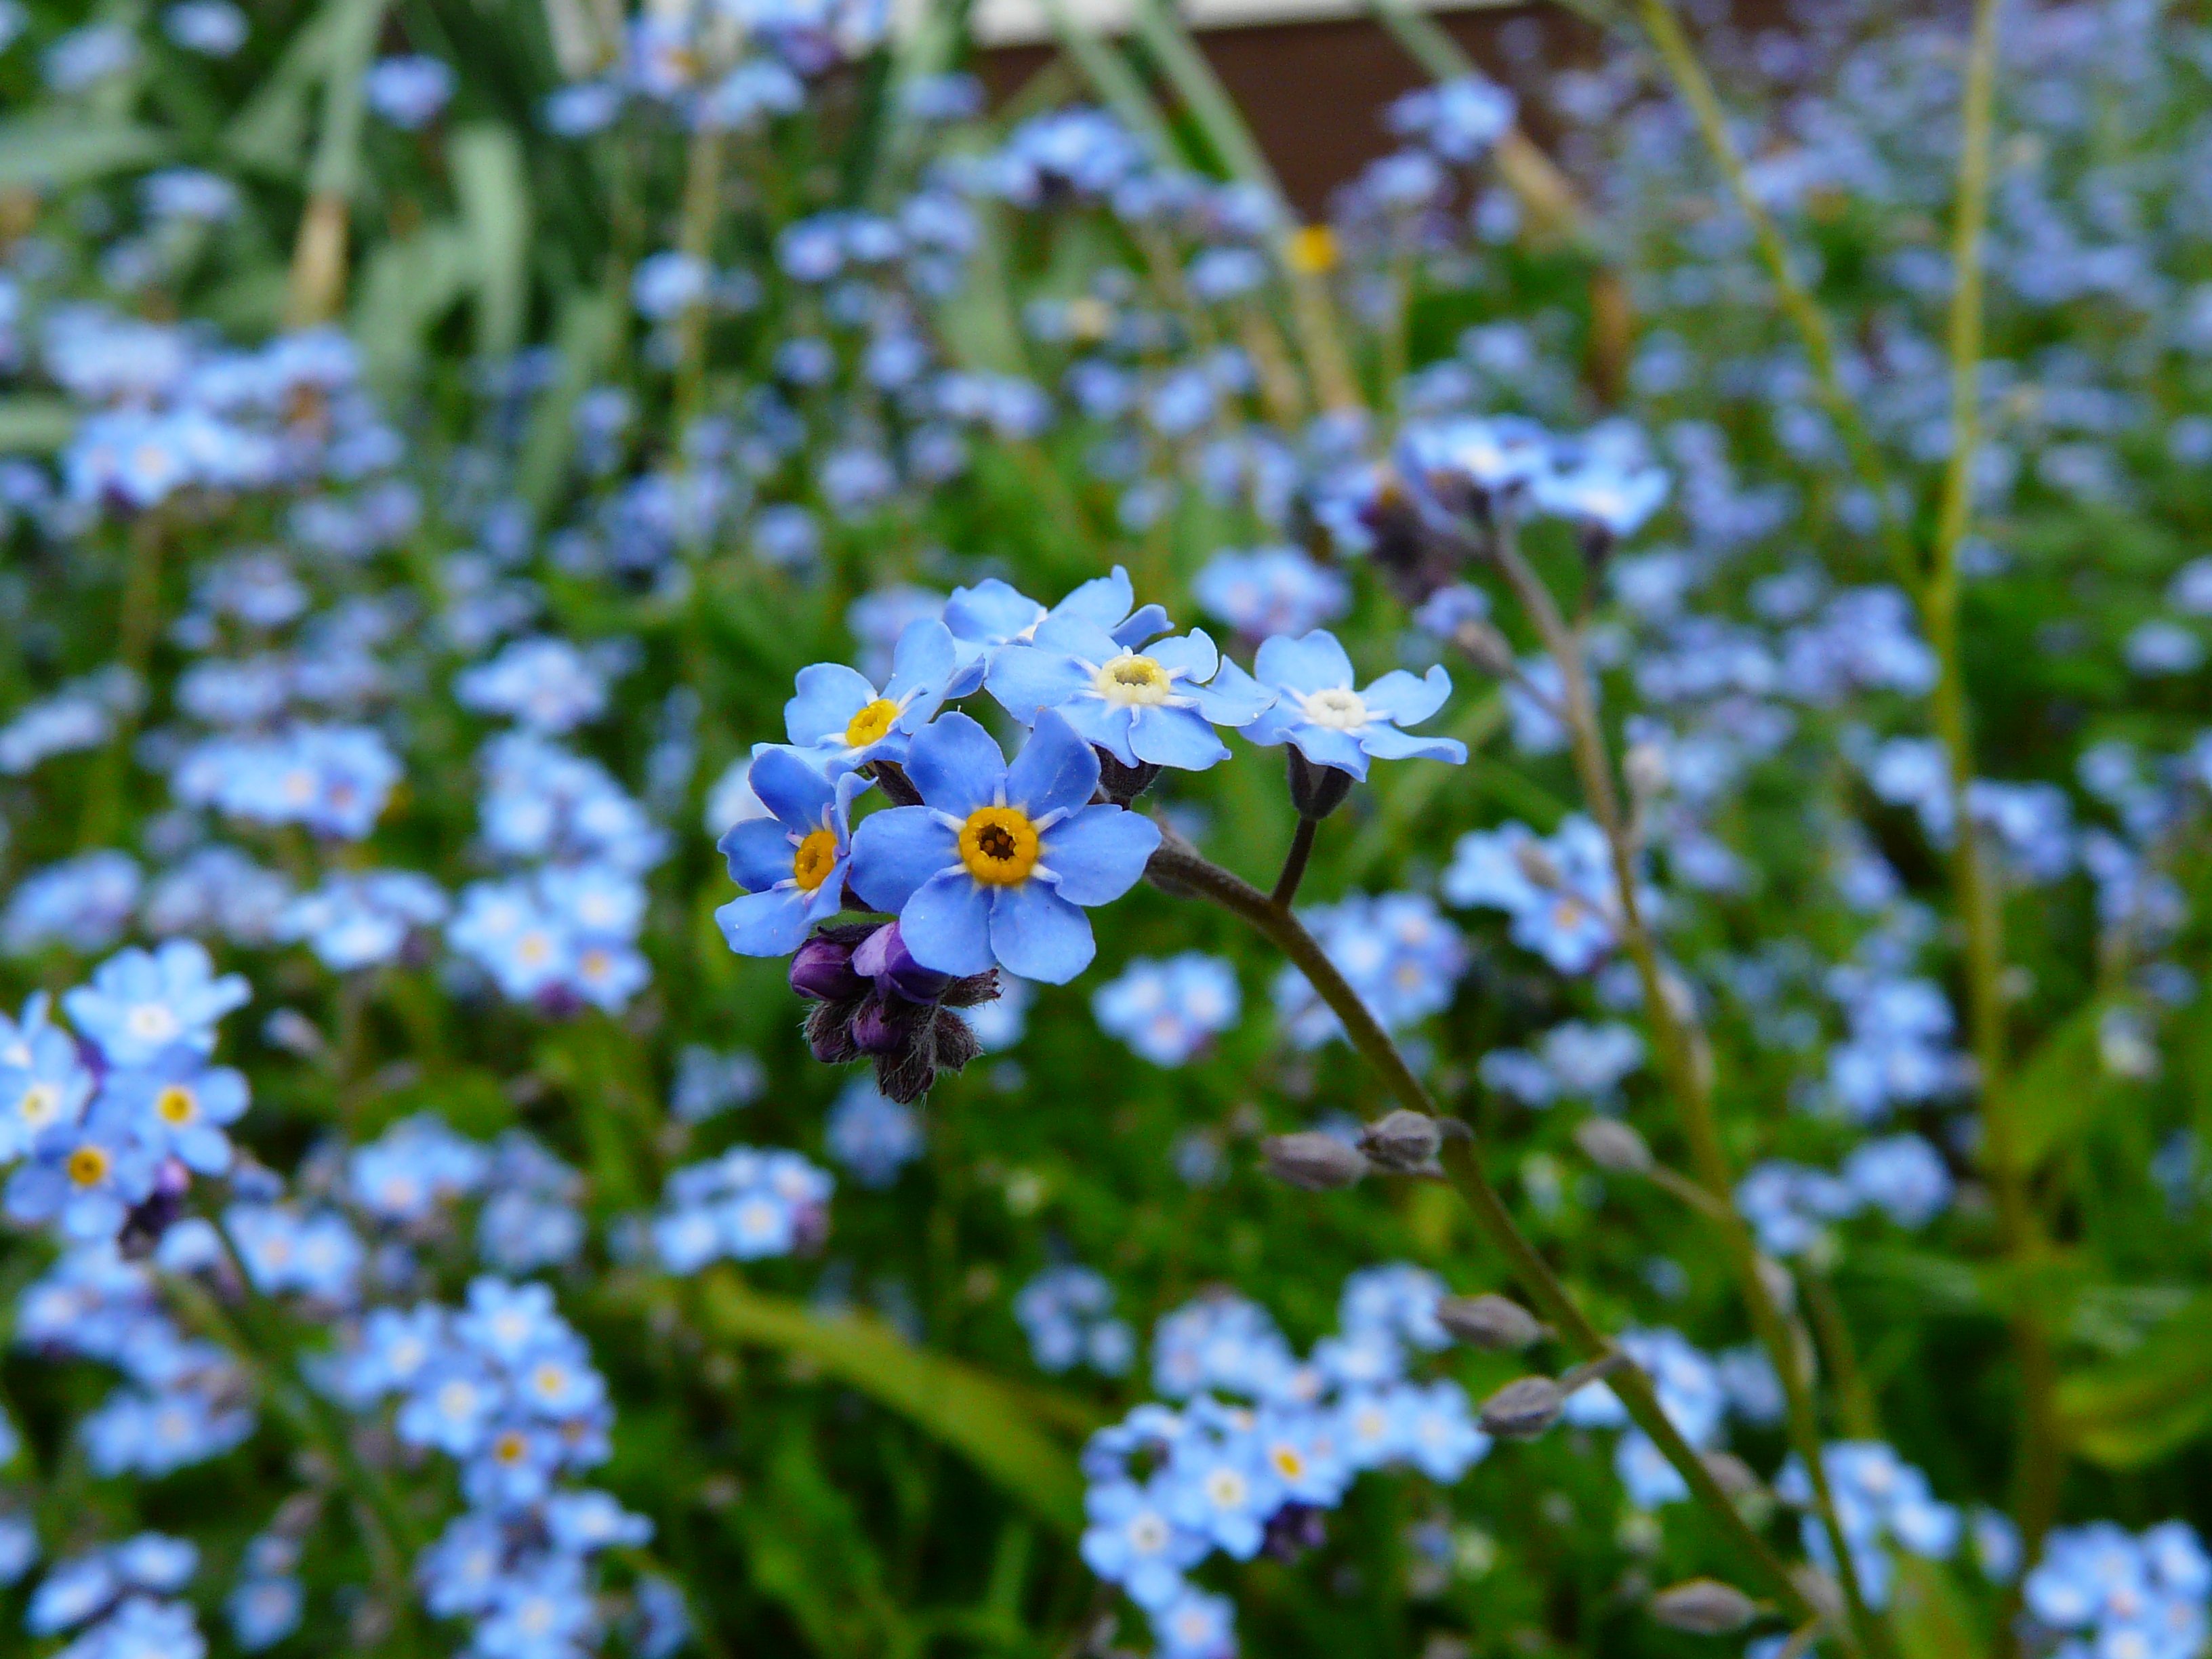
nature, blossom, plant, field, meadow, flower, bloom, macro, botany, blue, close, flora, wild flower, wildflower, pointed flower, forget me not, idyll, macro photography, flowering plant, borage family, land plant